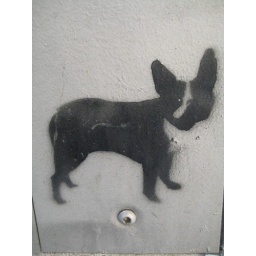
Luke spotted him on one of the lamp posts along Washington Avenue in Prospect Heights. So cute!